Onewhero

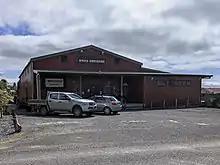
Onewhero Society of Performing Arts Theatre

The SA1 areas had a population of 627 in the 2023 New Zealand census, an increase of 75 people (13.6%) since the 2018 census, and an increase of 90 people (16.8%) since the 2013 census. There were 315 males, 309 females and 3 people of other genders in 213 dwellings. 2.4% of people identified as LGBTIQ+. There were 132 people (21.1%) aged under 15 years, 96 (15.3%) aged 15 to 29, 294 (46.9%) aged 30 to 64, and 108 (17.2%) aged 65 or older.